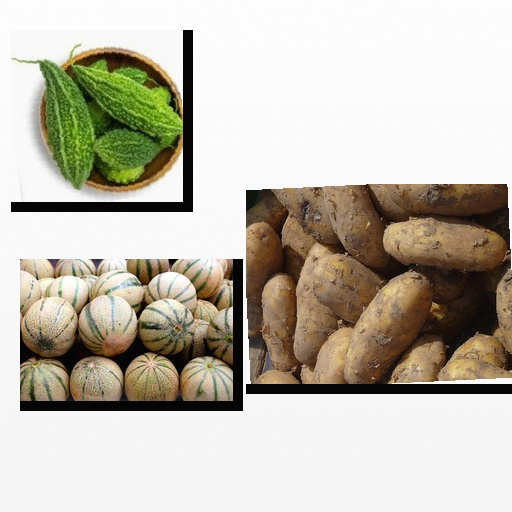
Food items: bitter_gourd, cantaloupe, potato